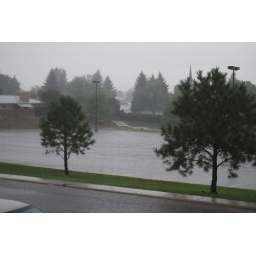
river of water in the parking lot